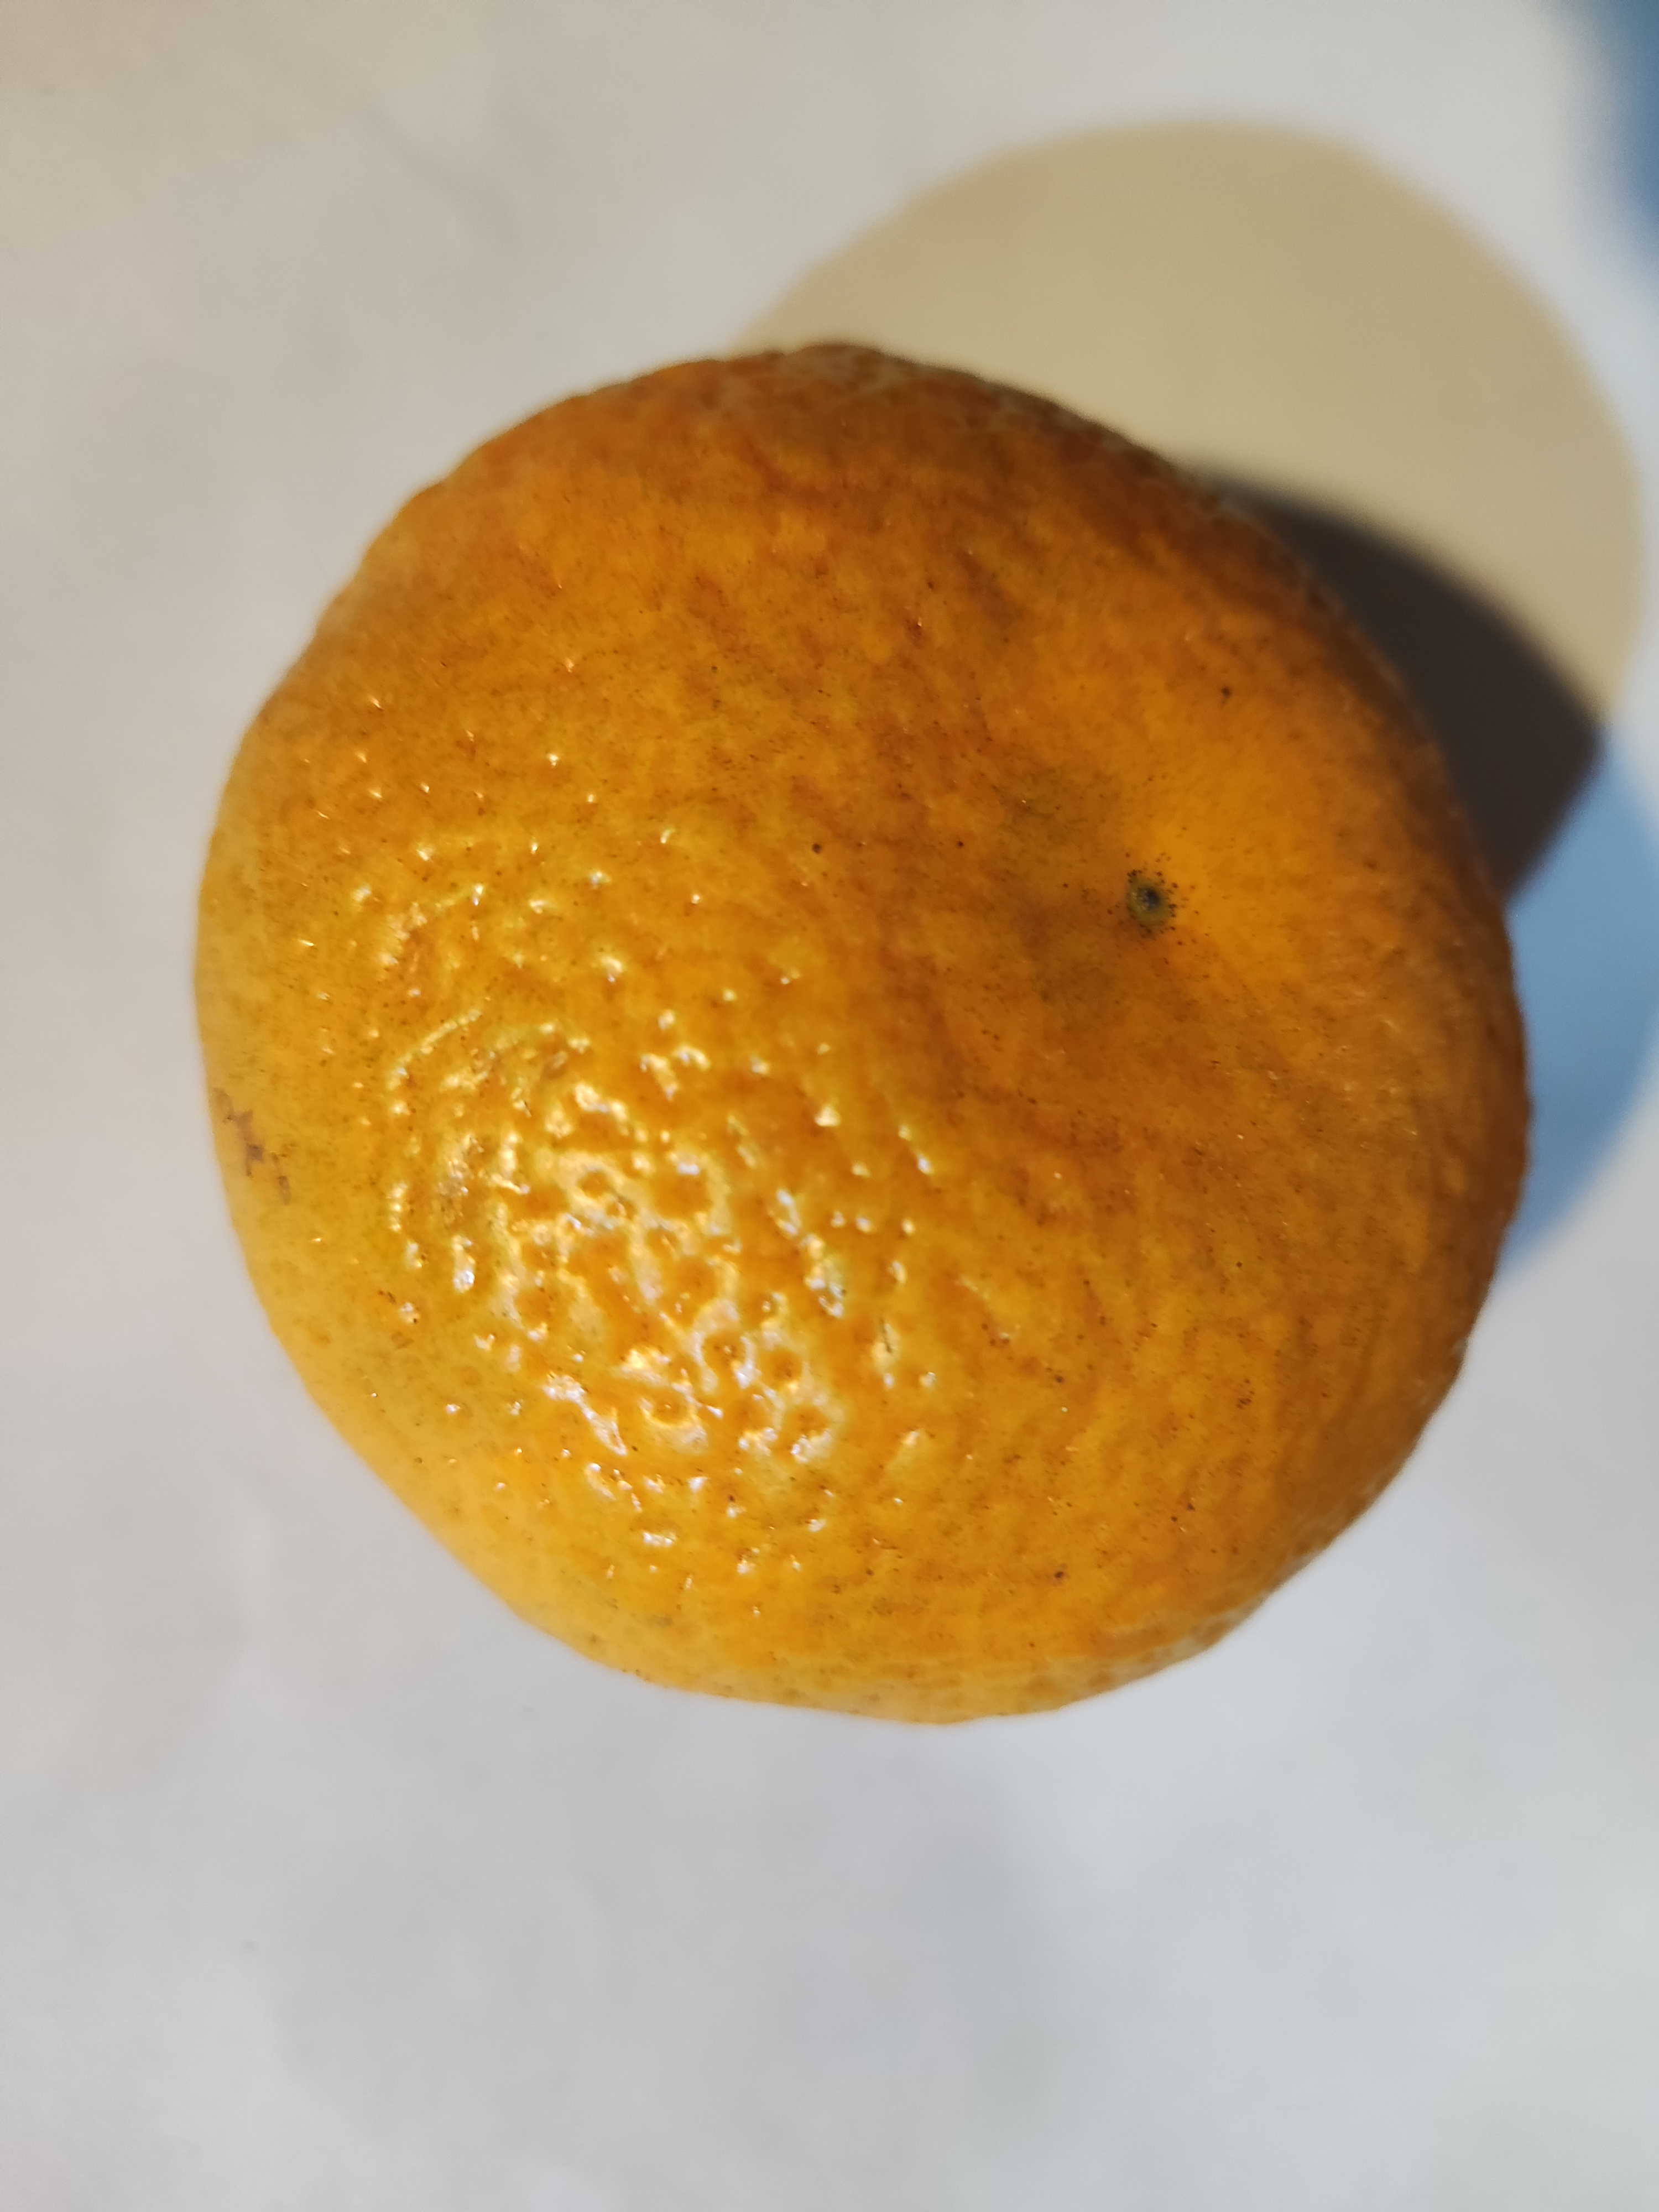
Fruit: orange
Condition: fresh